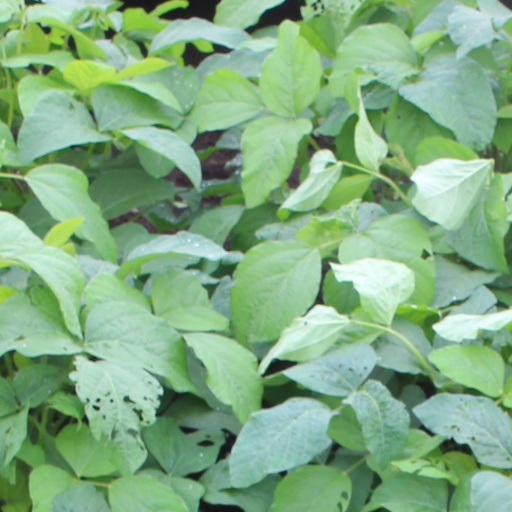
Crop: soybean